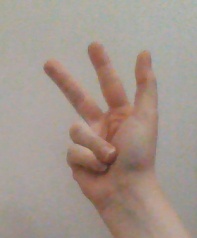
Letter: al